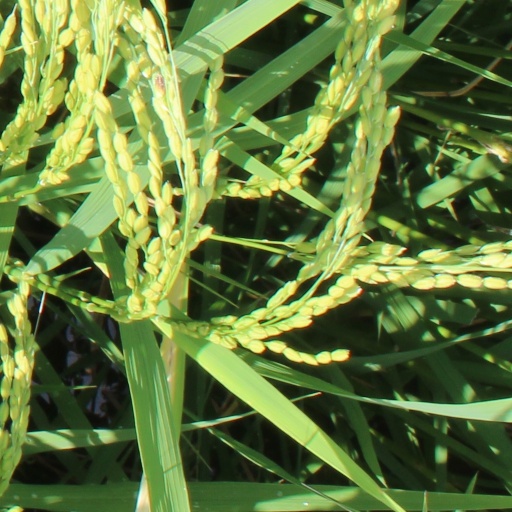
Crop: rice